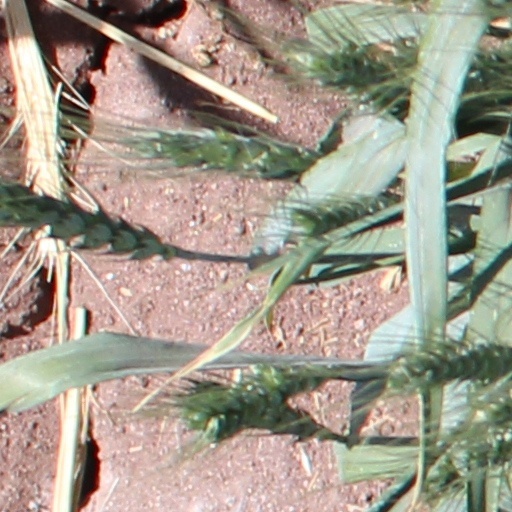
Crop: wheat